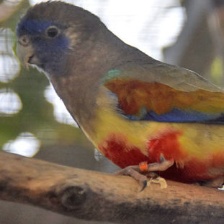
Species: EASTERN BLUEBONNET
Scientific name: NORTHIELLA HAEMATOGASTER